Chavundaraya

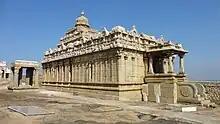
Chavundaraya Basadi

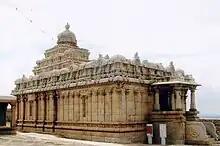
Chavundaraya basadi (10th century) on Chandragiri Hill

Cāmuṇḍarāya or Chavundaraya (Kannada "Cāmuṇḍarāya, Cāvuṇḍarāya", 940–989) was an Indian Jain ruler. He served in the court of the Western Ganga dynasty of Talakad (in modern Karnataka, India). A person of many talents, in 981 he commissioned the construction of the monolithic statue of Bahubali, the Gomateshwara, at Shravanabelagola, an important place of pilgrimage for Jainism. He was a devotee of the Jain Acharya Nemichandra and Ajitasena Bhattaraka and was an influential person during the reigns of Marasimha II Satyavakya, (963–975). Rachamalla IV Satyavakya, (975–986) and Rachamalla V (Rakkasaganga), (986–999).